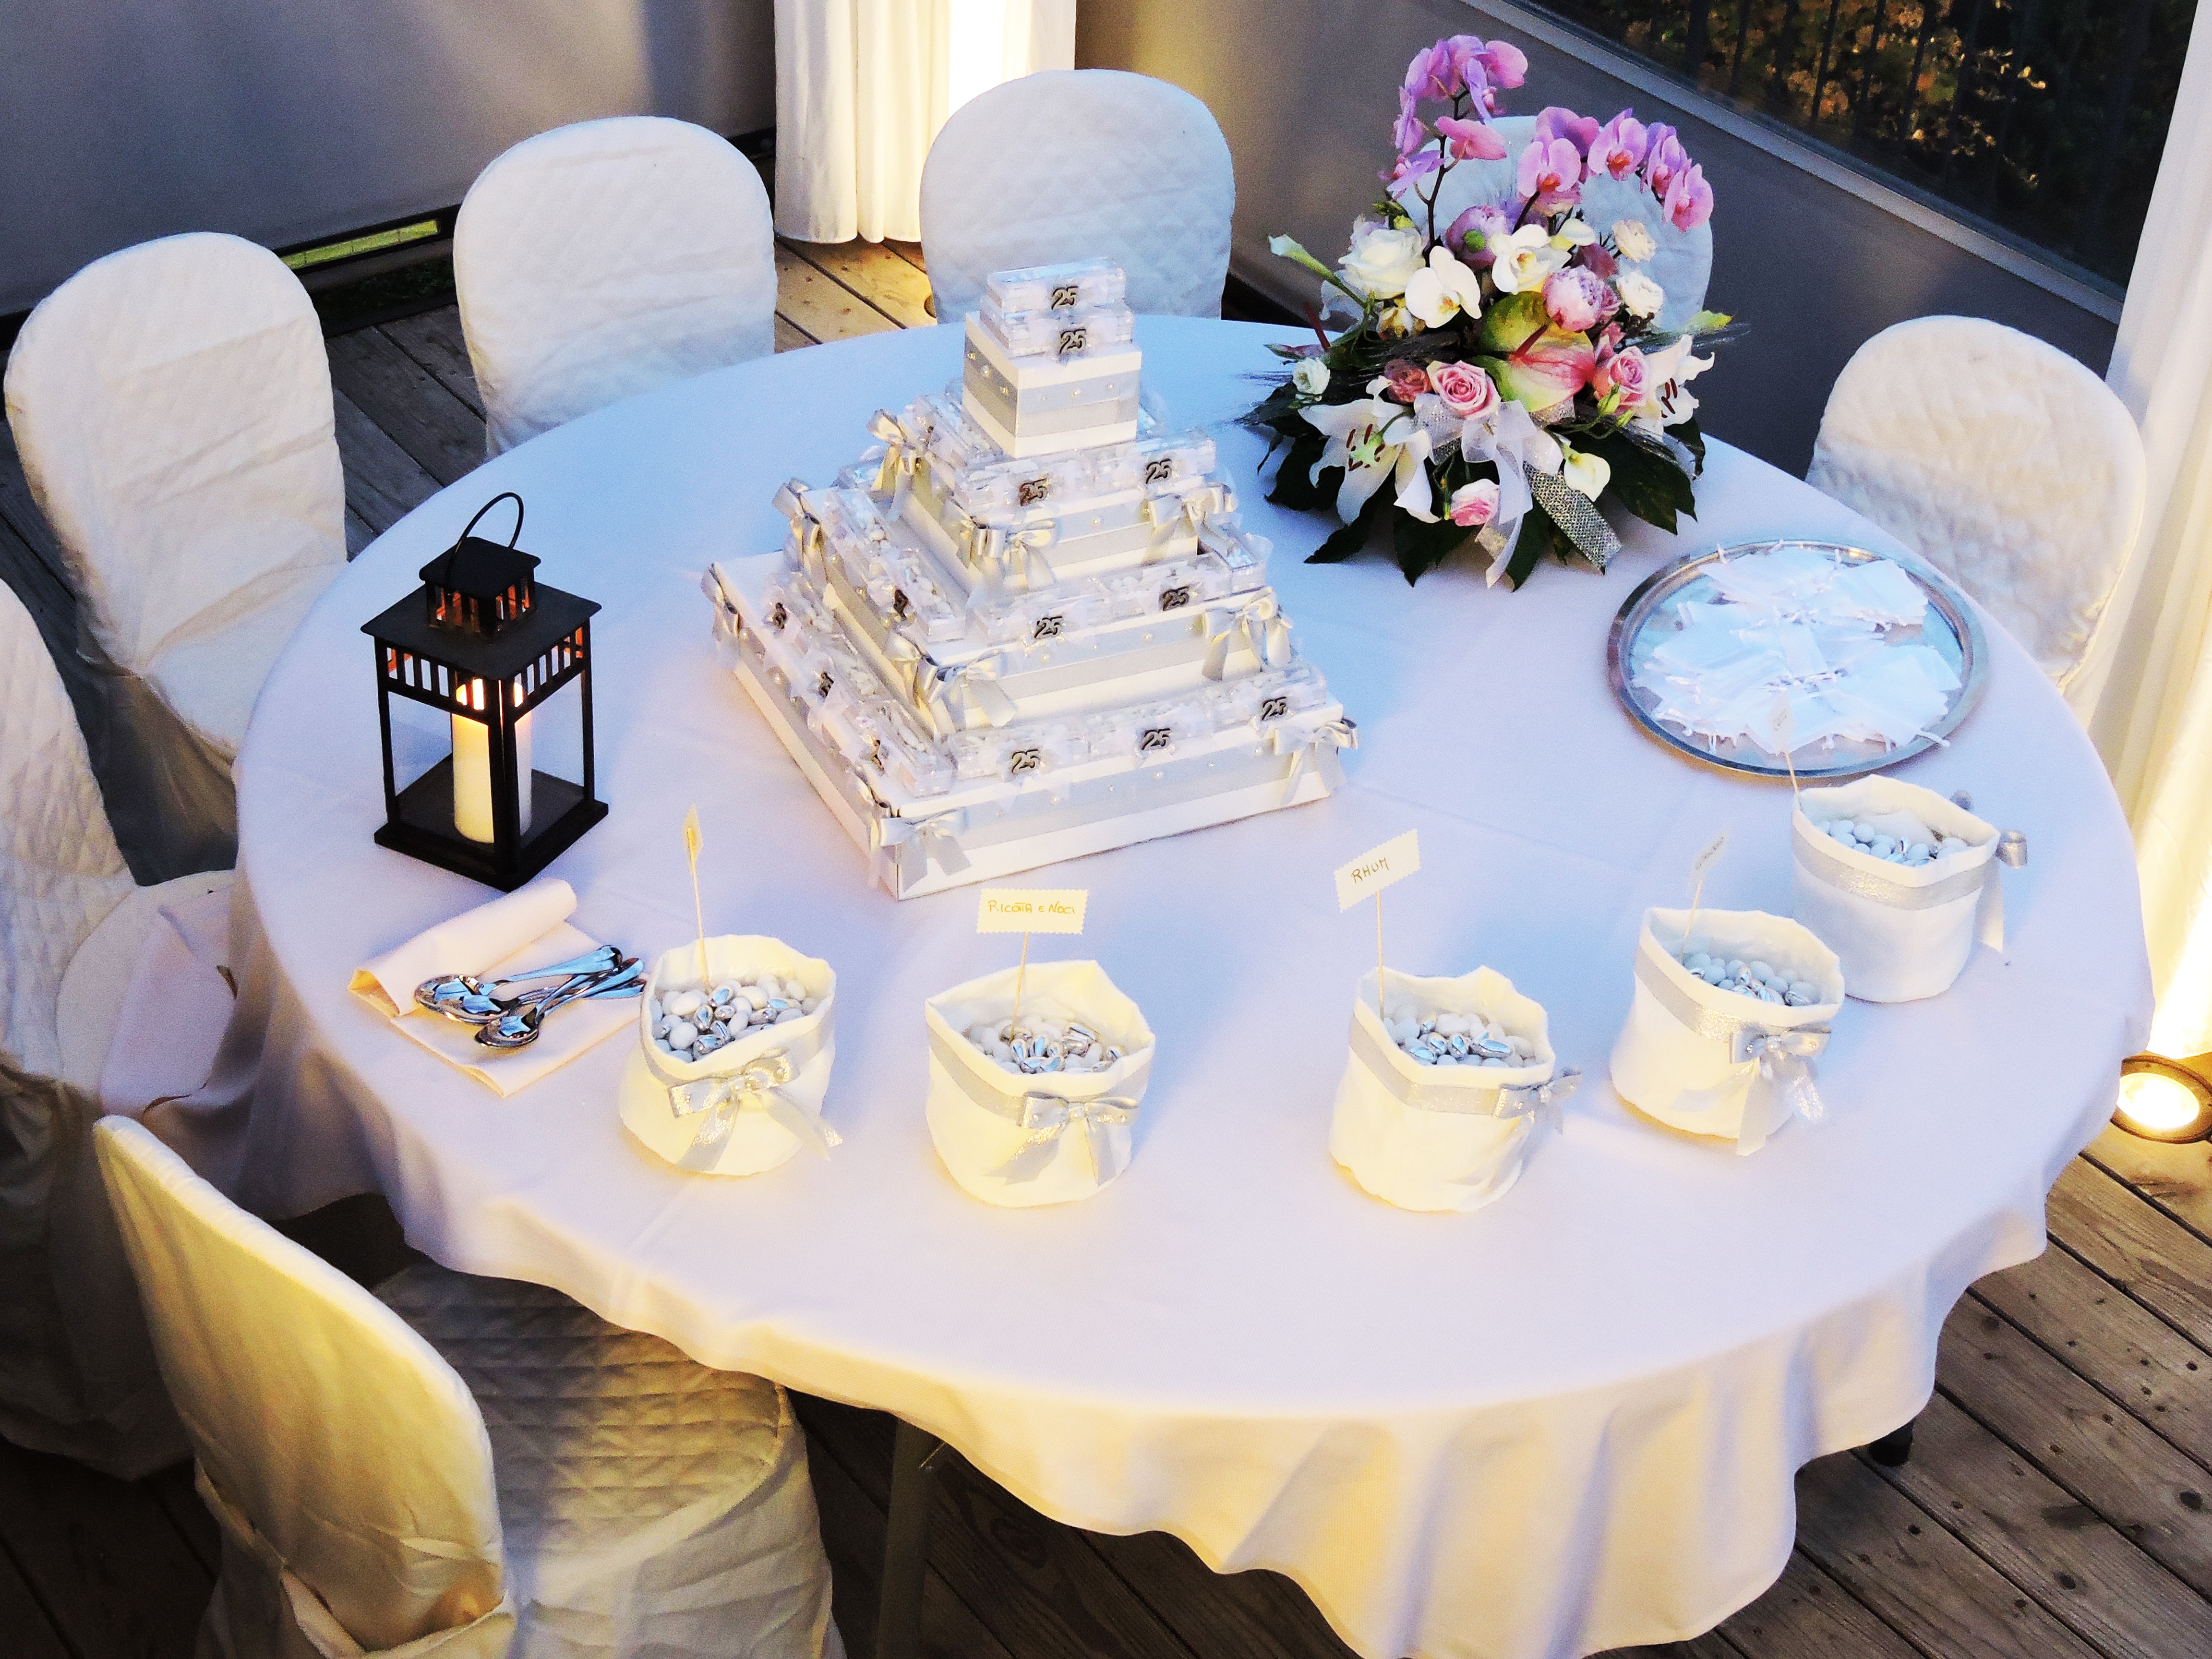
meal, marriage, preparation, ceremony, party, banquet, event, lucca, wedding cake, formal wear, estate saint peter, centrepiece, function hall